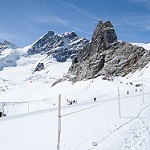
Label: mountain